Lapithos

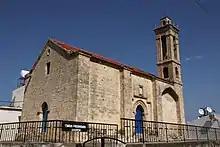
Timios Prodromos Church in Lapithos

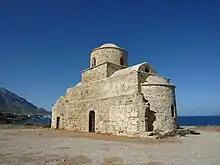
Saint Evlalios Church

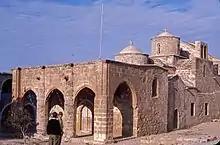
Acheiropoietos Monastery

The town annually hosts the Lapta Tourism Festival in the first week of June. Numerous cultural and sporting activities, folk dance shows by groups from various countries and concerts take place during the festival.